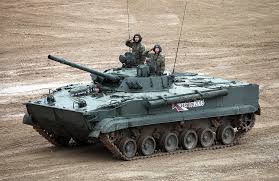
Label: BMP